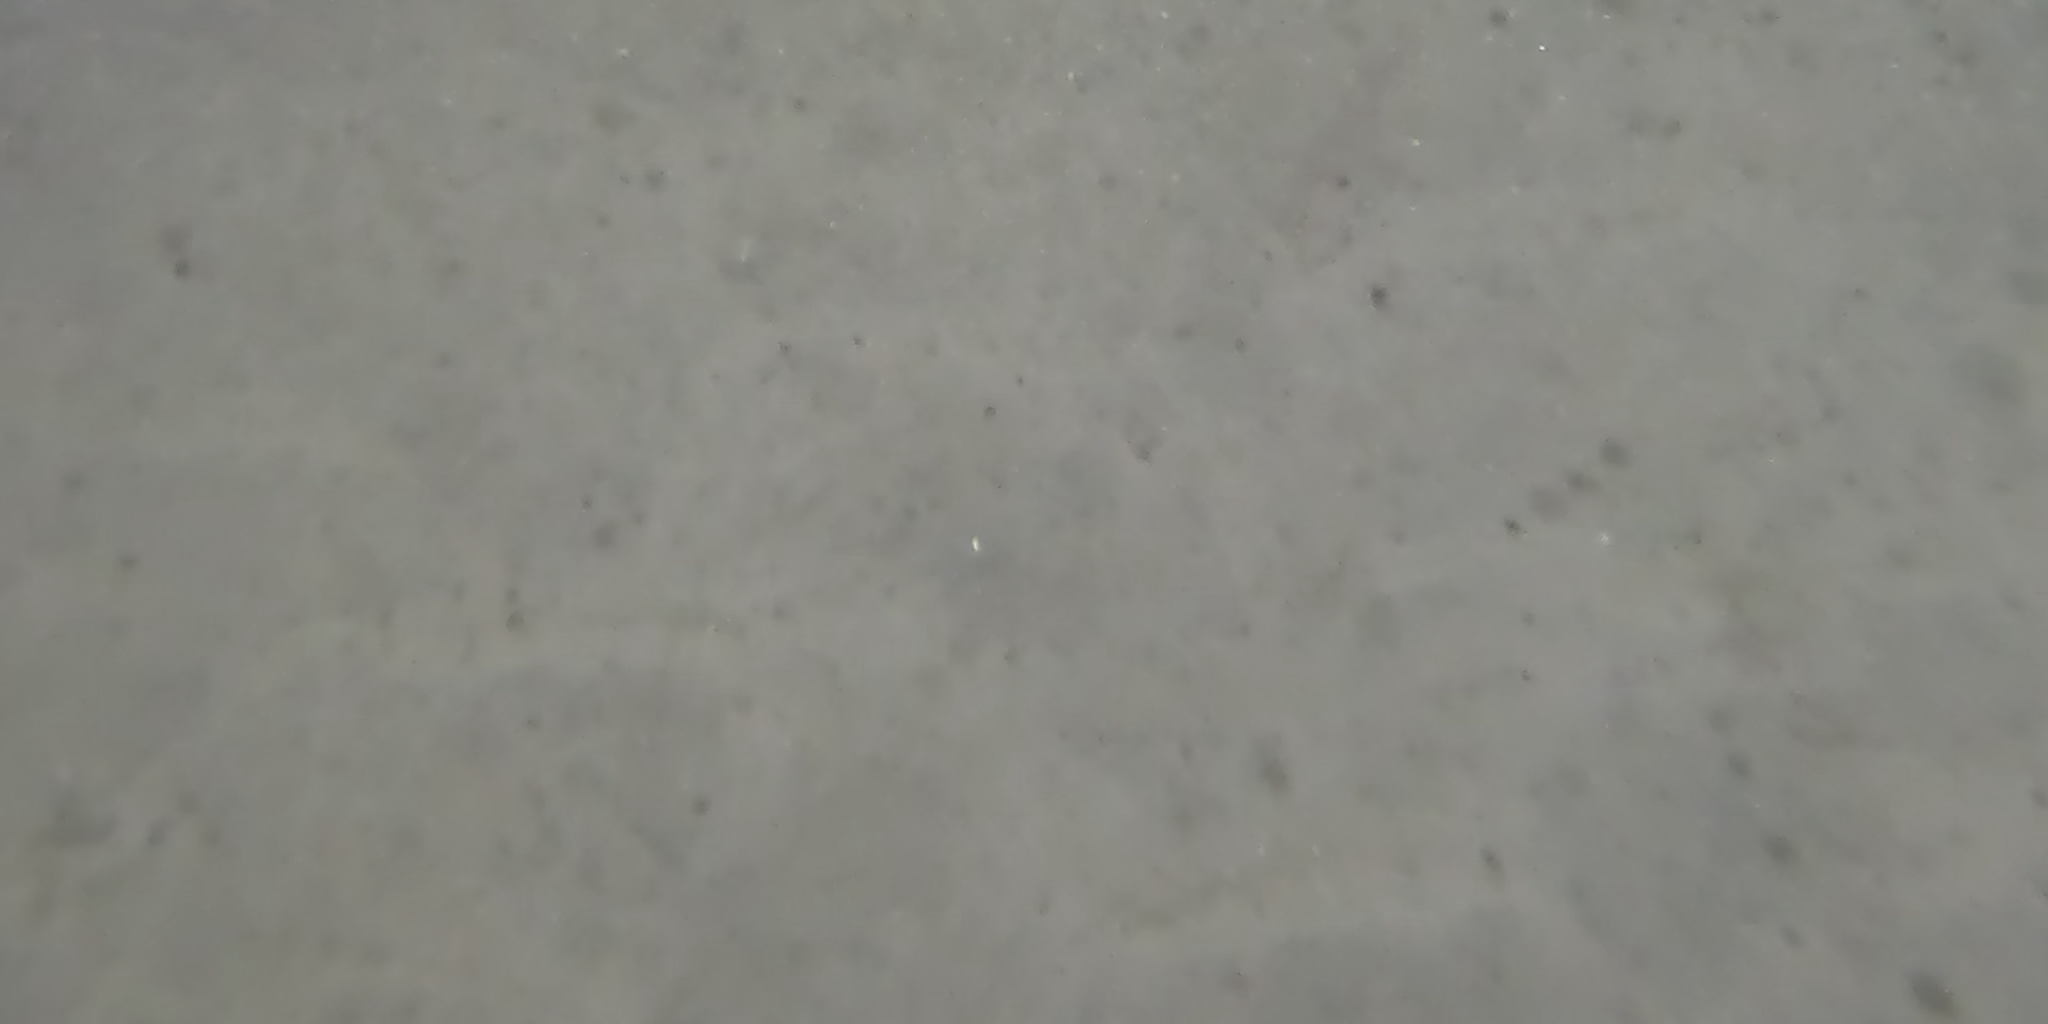
Seabed habitat: sand